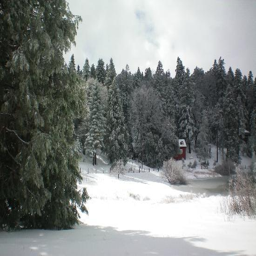
with pond in the snow